Enrico Colantoni

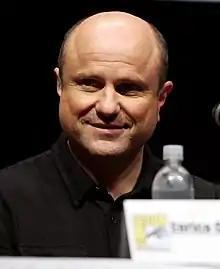
Enrico Colantoni at the 2013 Comic Con

Enrico Colantoni (born February 14, 1963) is a Canadian-American actor and director, best known for portraying Elliot DiMauro in the sitcom "Just Shoot Me!", Keith Mars on the television series "Veronica Mars", Louis Utz on the short-lived sitcom "Hope & Gloria", crime lord Carl Elias on "Person of Interest", and Sergeant Greg Parker on the television series "Flashpoint". He has also had supporting roles in such films as "The Wrong Guy", "Galaxy Quest", "A.I. Artificial Intelligence", "Contagion", and "A Beautiful Day in the Neighborhood", and guest appearances on "Monk", "Numb3rs", "Party Down", "Stargate SG-1", and "Bones". He also starred as Allen Conner in "Remedy", played Laura Hollis's father in season three of the online web series "Carmilla", and played Vincent Brambilla on TV program "Allegiance". On the stage, he also acted in the Off-Broadway play "Fear" at the Lucille Lortel Theatre.